Mattie Forde

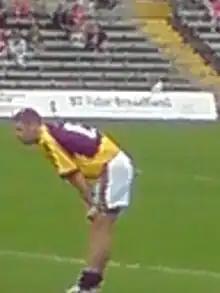
Mattie Forde lining out for Wexford

Mattie Forde is an Irish Gaelic footballer from Ballyfad, County Wexford, Ireland. He formerly played at senior level for the Wexford county team and received an All Star in 2004. He plays his club football for Kilanerin–Ballyfad, and also plays hurling for the club.